Ailanthus altissima

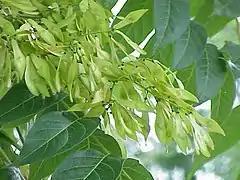
Immature seeds on a female tree

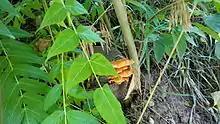
Resprouting after herbicide use

The flowers are small and appear in large panicles up to in length at the end of new shoots. The individual flowers are yellowish green to reddish in color, each with five petals and sepals. The sepals are cup-shaped, lobed and united while the petals are valvate (i.e., they meet at the edges without overlapping), white and hairy towards the inside. They appear from mid-April in the south of its range to July in the north. "A. altissima" is dioecious, with male and female flowers being borne on different individuals. Male trees produce three to four times as many flowers as the females, making the male flowers more conspicuous. Furthermore, the male plants emit a foul-smelling odor while flowering to attract pollinating insects. Female flowers contain 10 (or rarely five through abortion) sterile stamens (stamenoids) with heart-shaped anthers. The pistil is made up of five free carpels (i.e., they are not fused), each containing a single ovule. Their styles are united and slender with star-shaped stigmata. The male flowers are similar in appearance, but they lack a pistil and the stamens do function, each being topped with a globular anther and a glandular green disc. The fruits grow in clusters; similar to the ash tree ("Fraxinus excelsior)," the fruits ripen to a bright reddish-brown color in September. A fruit cluster may contain hundreds of seeds. The seeds borne on the female trees are in diameter and each is encapsulated in a samara that is long and broad, appearing July through August, but can persist on the tree until the next spring. The samara is large and twisted at the tips, making it spin as it falls, assisting wind dispersal, and aiding buoyancy for long-distance dispersal through hydrochory. Primary wind dispersal and secondary water dispersal are usually positively correlated in "A. altissima", since most morphological characteristics of samaras affect both dispersal modes in the same way – except for the width of the samaras, which in contrast affects both types of dispersal in opposing ways, allowing differentiation in the dispersal strategies of this tree. The females can produce huge numbers of seeds, normally around 30,000 per kg, and their number can be estimated by measurement of the tree's diameter at chest height.